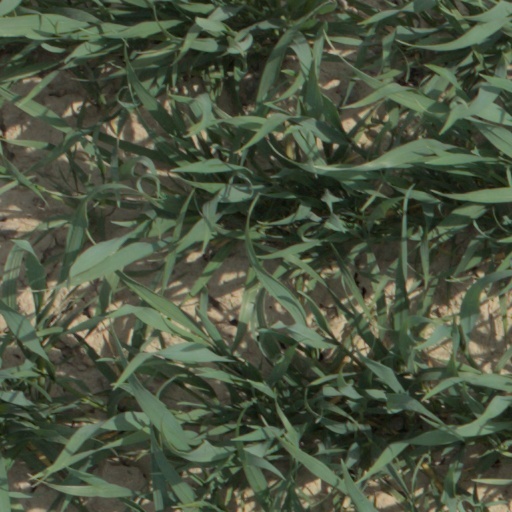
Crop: wheat